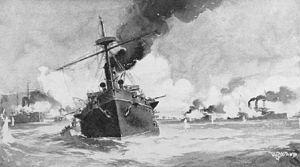
La Reina Cristina est un croiseur non protégé de classe Reina Cristina de la marine espagnole. Il participe à la bataille de la baie de Manille.